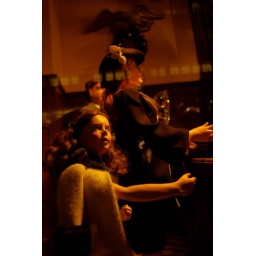
Miracle in 34th street window